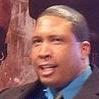
Age: 32